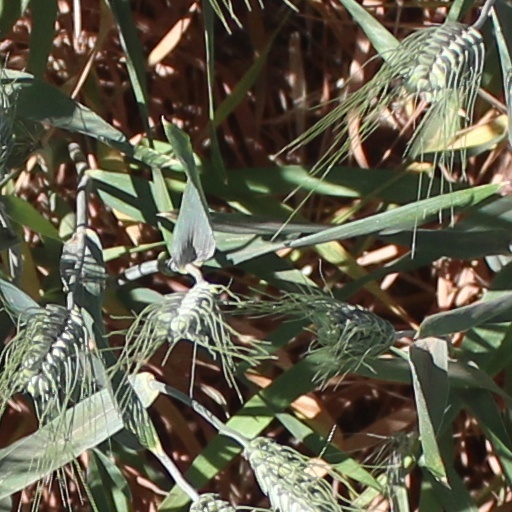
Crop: wheat